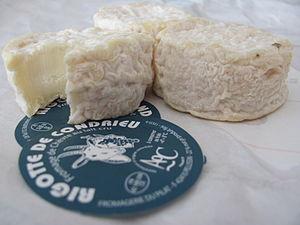
Rigottes de Condrieu.
En France, les producteurs fermiers, les artisans et les industriels fabriquent, au début du XXIᵉ siècle, plus d'un millier de variétés de fromages. En 2015, le Centre national interprofessionnel de l'économie laitière en répertorie 1 200 et le Guide 2015 des fromages au lait cru publié par le magazine Profession fromager, pas moins de 1 800 produits classés par région et par grande famille technologique. Cette versatilité s'explique par les très nombreuses variations dans l’espace et dans le temps que connaissent les fromages « fermiers » mais aussi d’un producteur à l’autre, et par des produits relevant d’une même recette mais qui peuvent être commercialisés sous des noms différents au sein des fromages industriels.